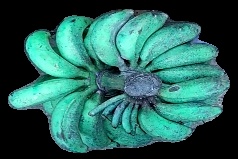
Variety: rasbale
Grade: grade3